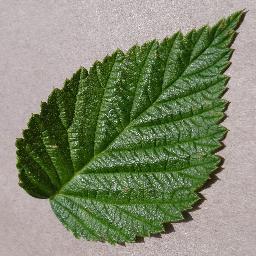
Label: Raspberry___healthy